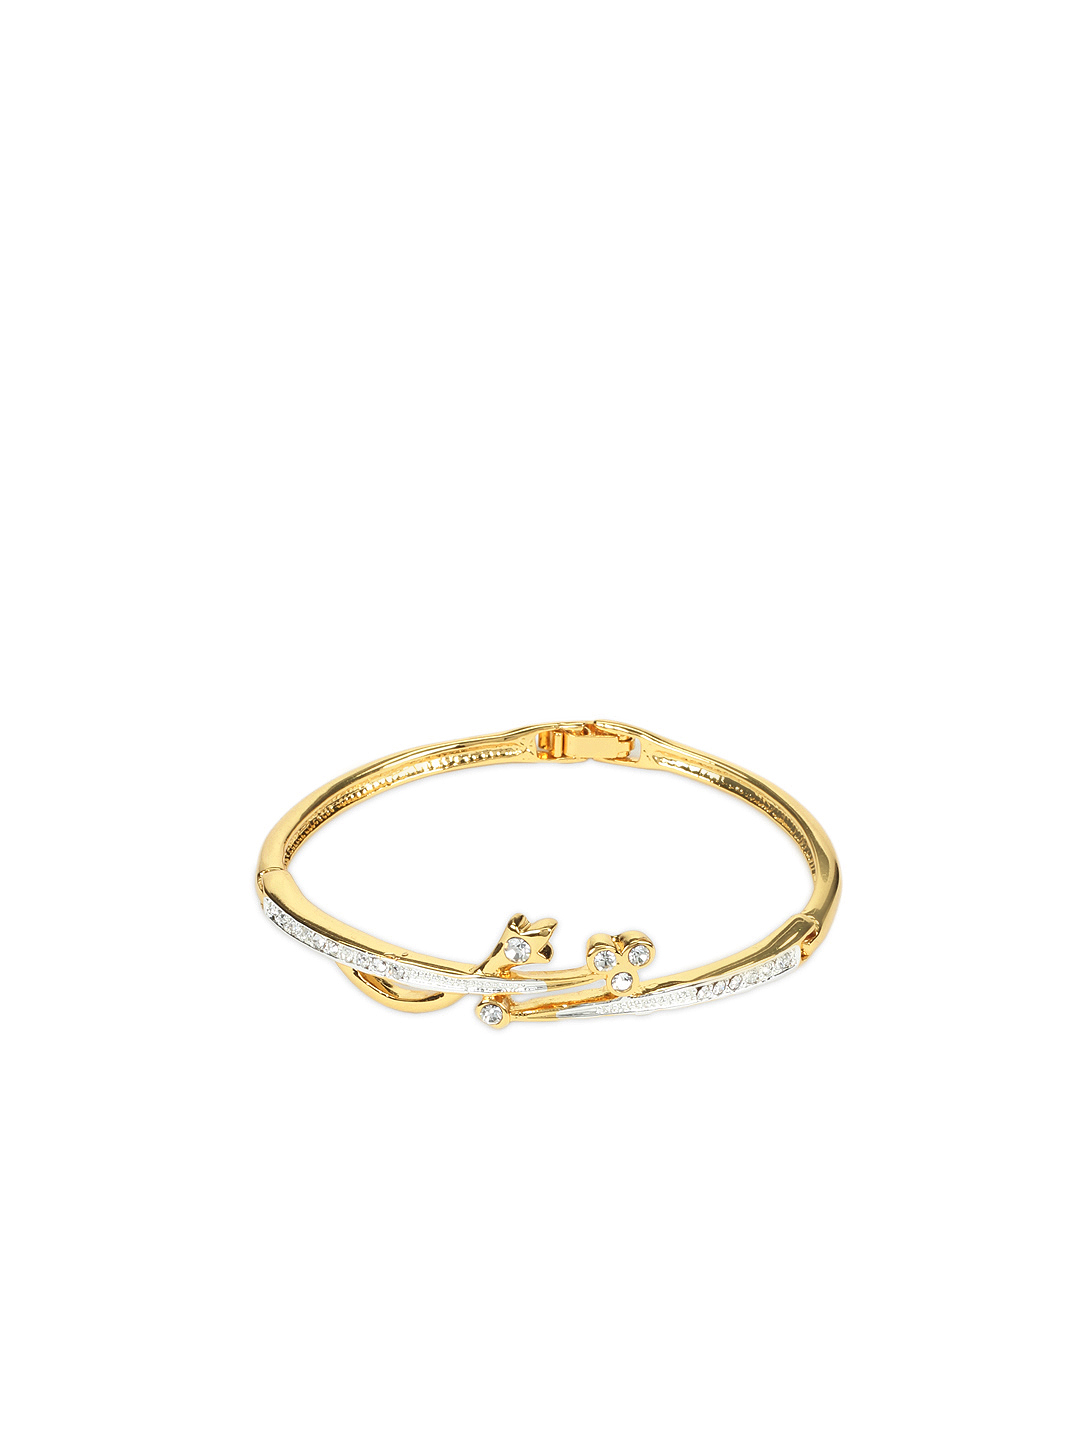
Estelle Women Gold Bracelet
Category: Accessories / Jewellery / Bracelet
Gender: Women
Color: Gold
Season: Winter 2016
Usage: Casual